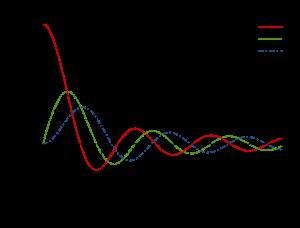
En analyse, les fonctions de Bessel sphériques sont des fonctions spéciales construites à partir des fonctions de Bessel classiques et qui interviennent dans certains problèmes possédant une symétrie sphérique.